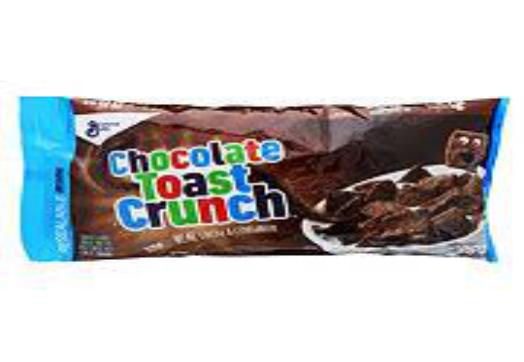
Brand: Chocolate Toast Crunch
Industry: Food